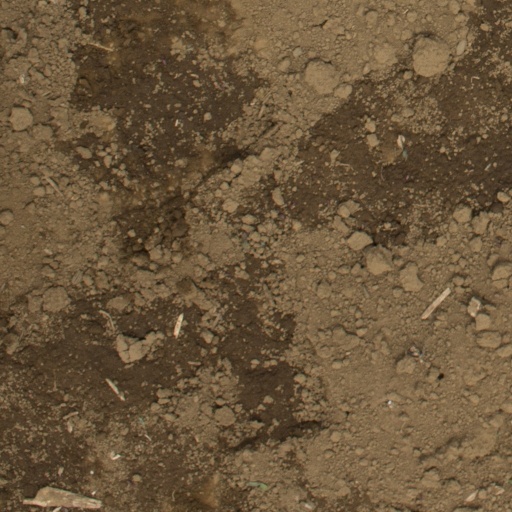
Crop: Jerusalem artichoke